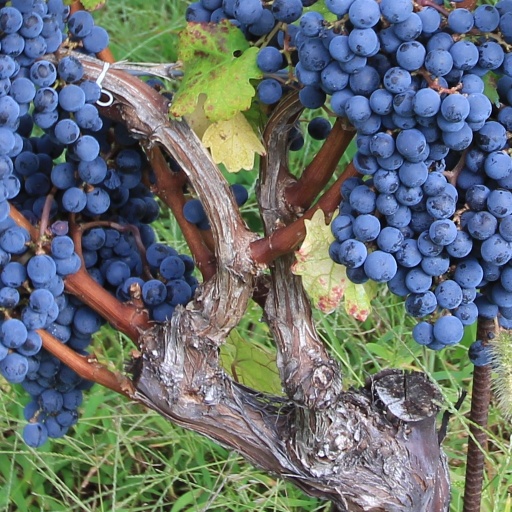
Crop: grape